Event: Nepal Earthquake
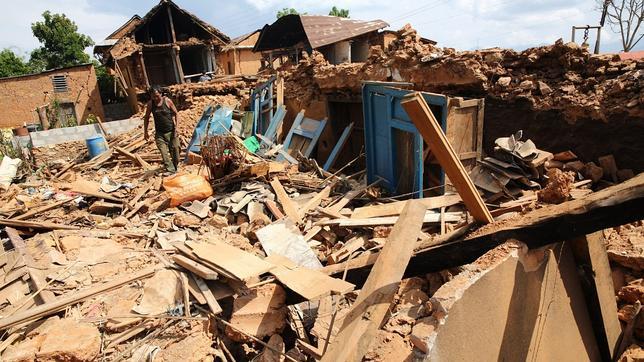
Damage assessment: damage